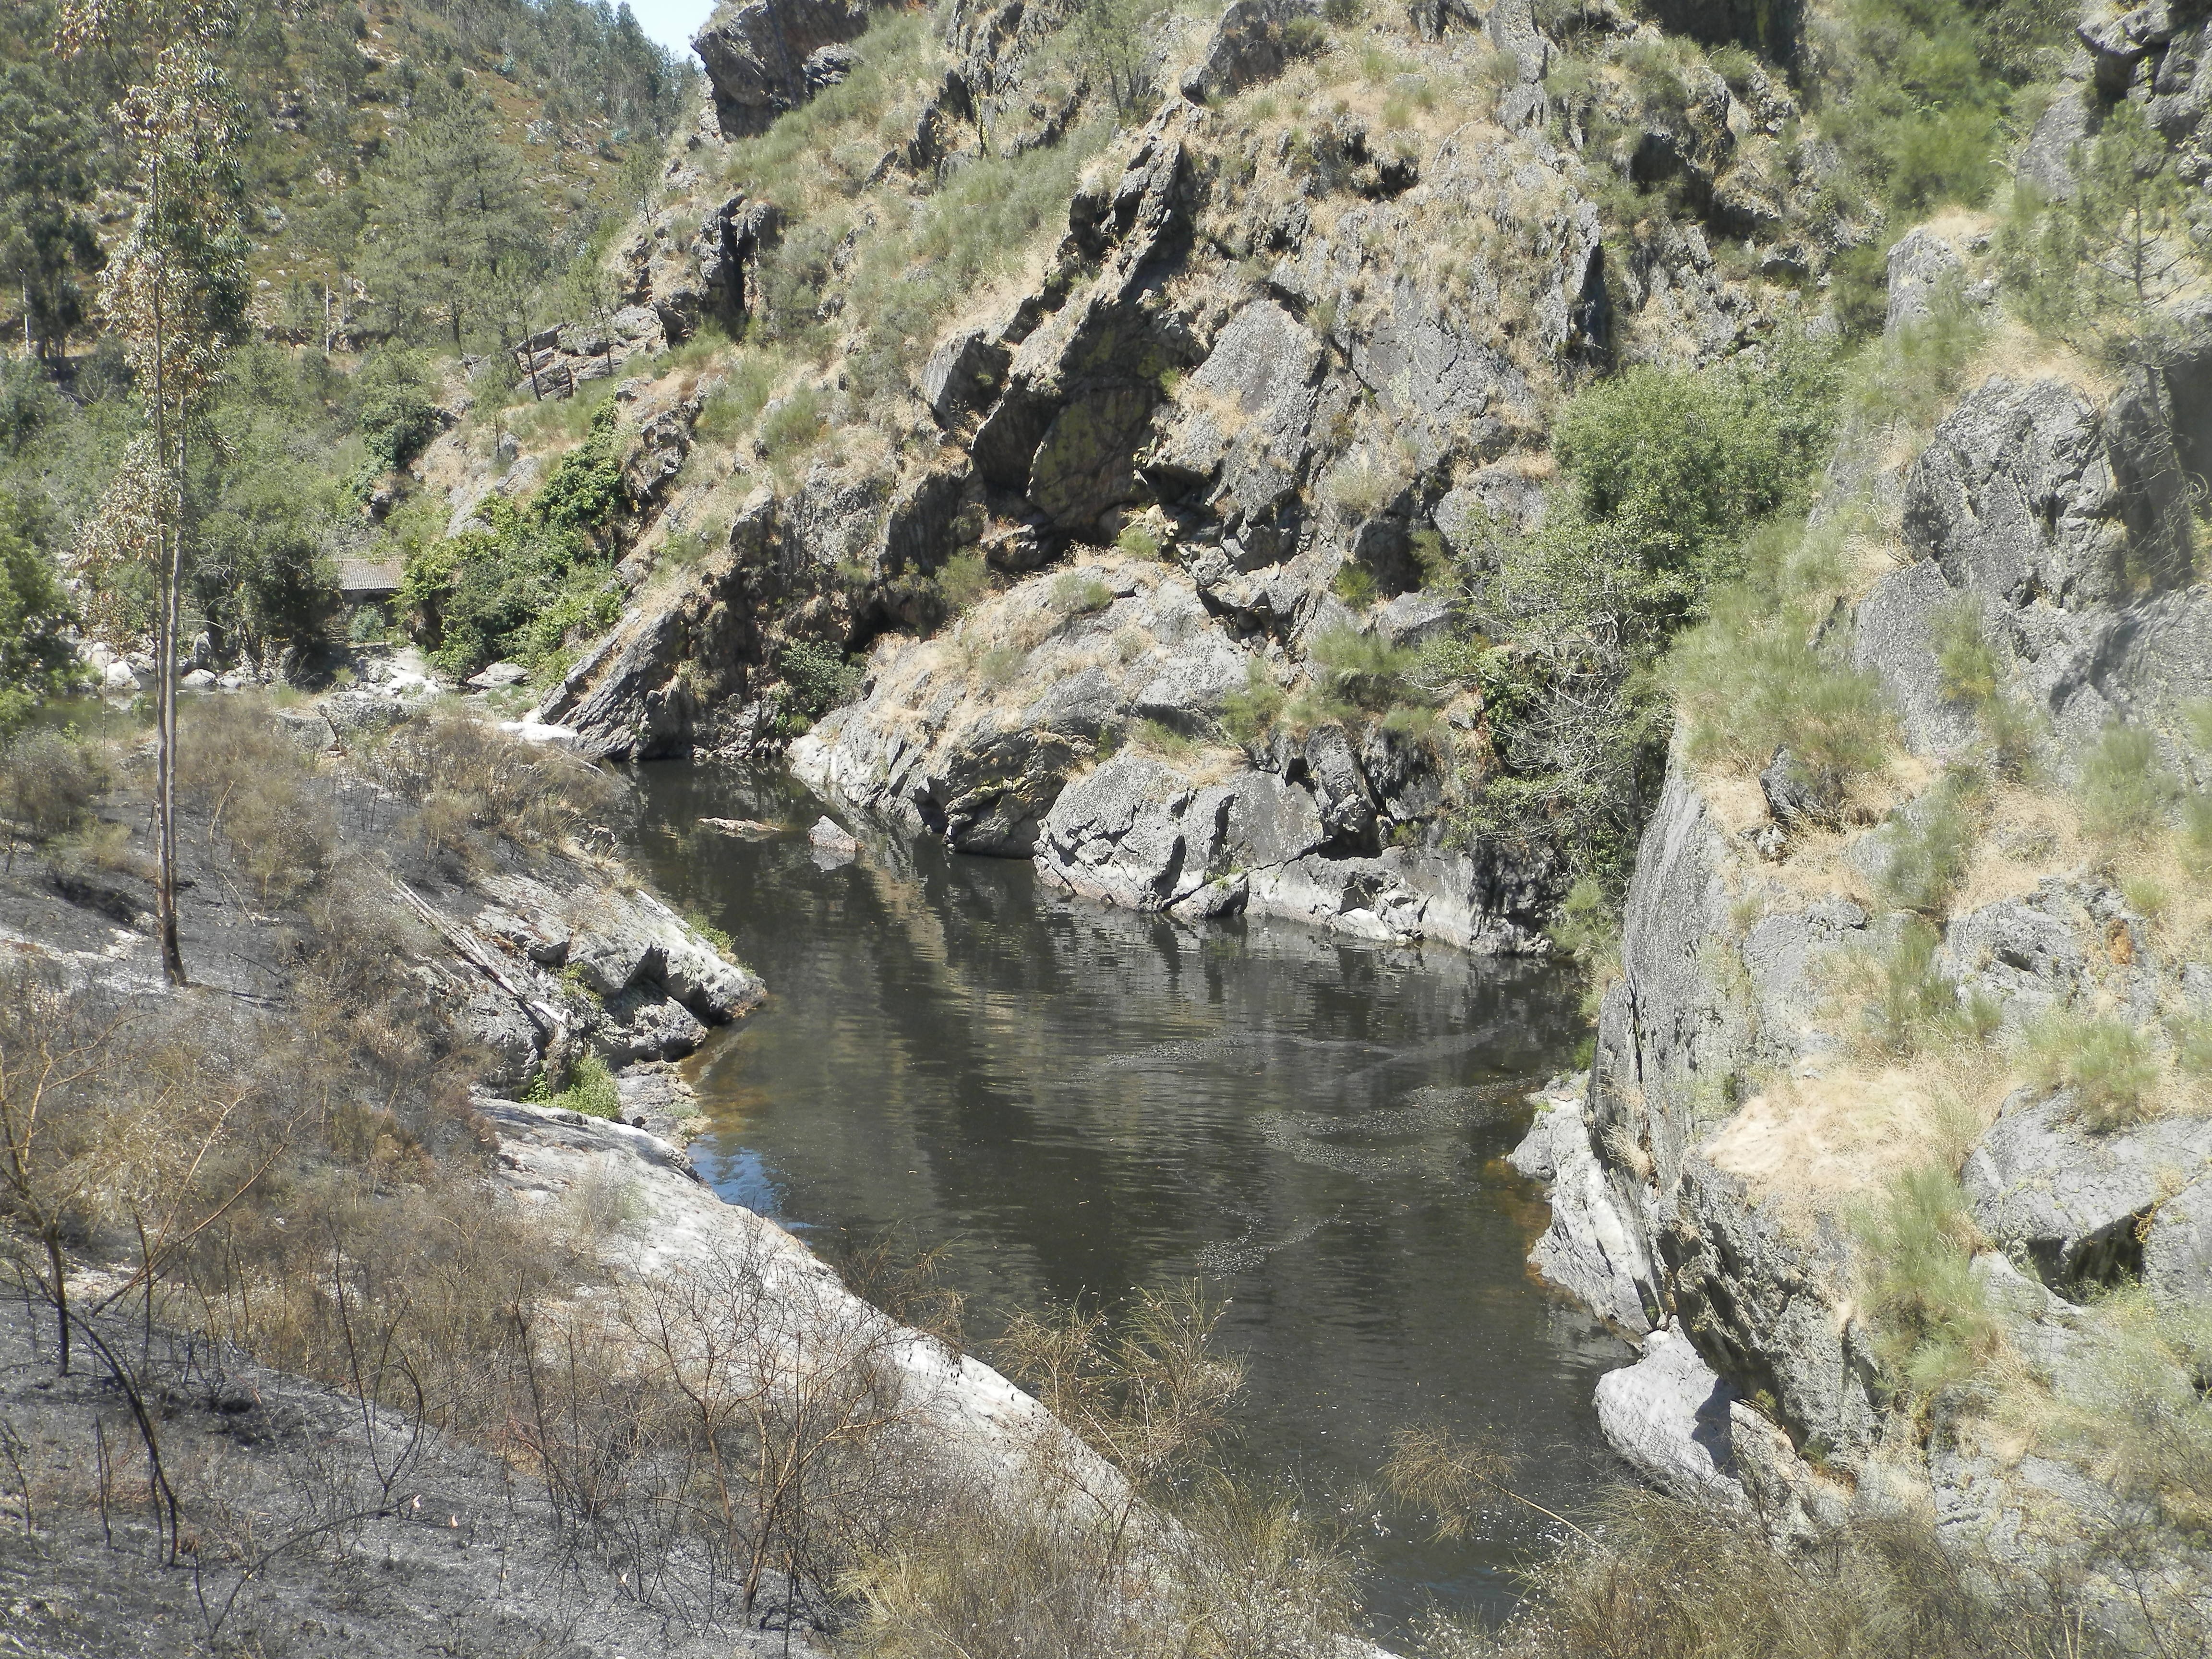
water, wilderness, walking, mountain, adventure, river, valley, mountain range, cliff, pond, stream, rapid, canyon, terrain, ridge, geology, ravine, refreshing, wadi, mountain pass, geological phenomenon, ferreira river